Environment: real
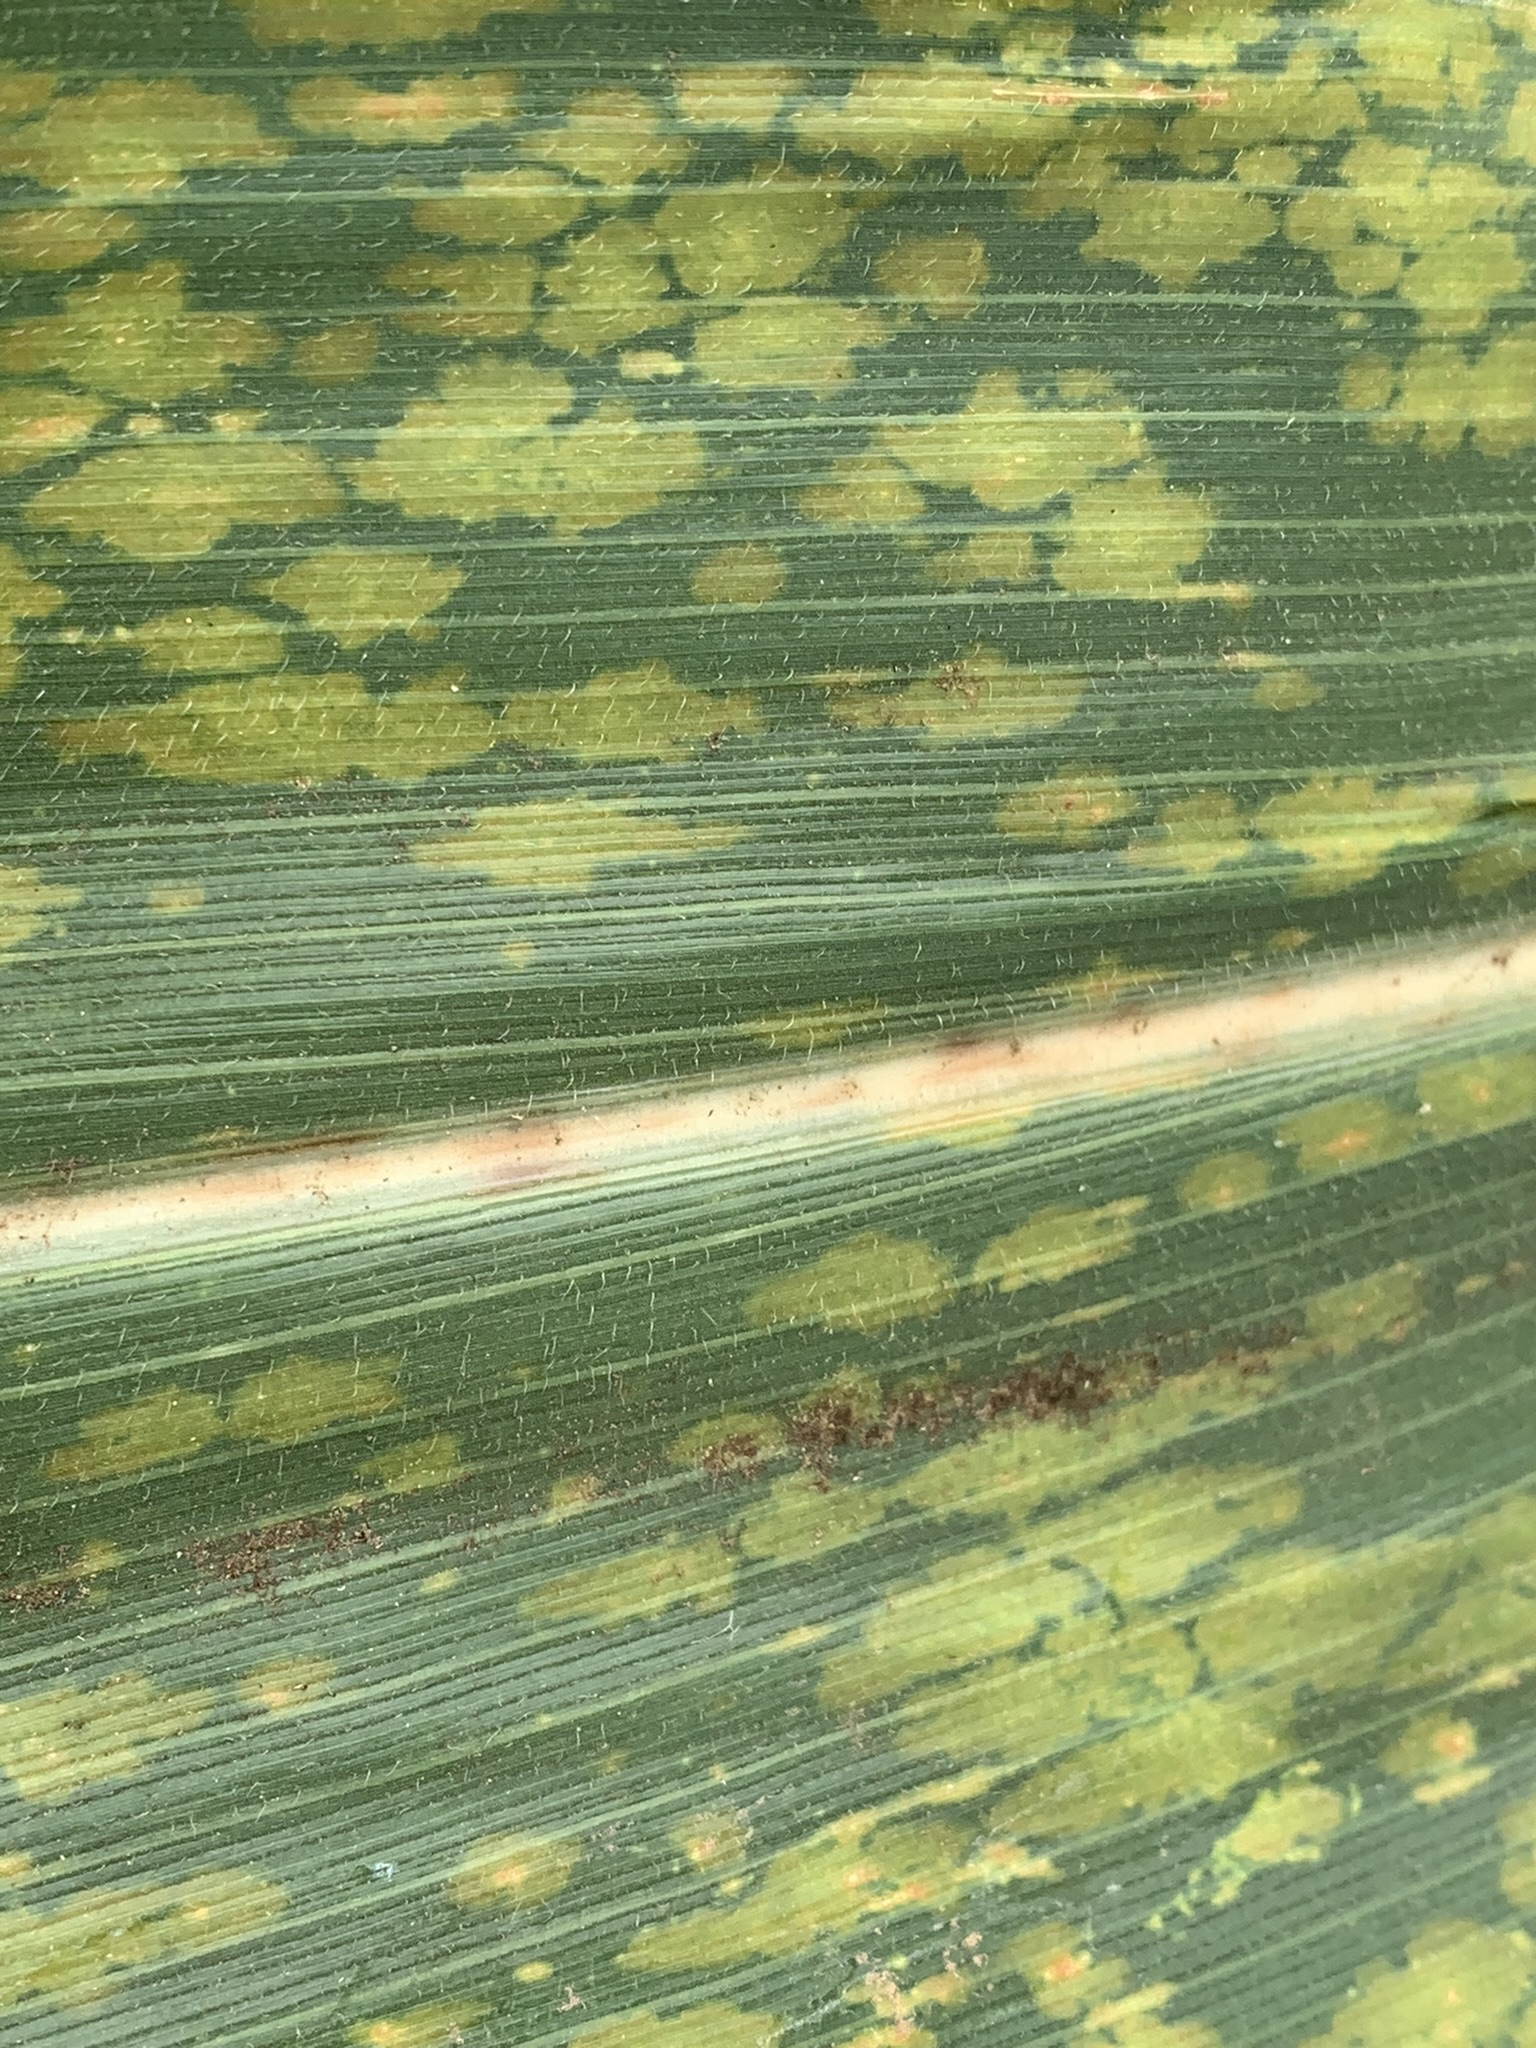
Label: lethal_necrosis